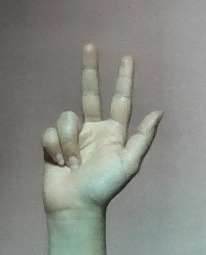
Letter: al